Citizen Dog (film)

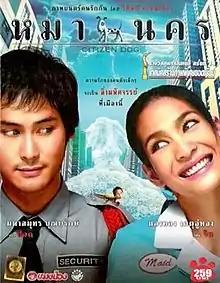
DVD cover

Citizen Dog is a 2004 Thai romance film, directed by Wisit Sasanatieng and based on a novel by Wisit's wife, Koynuch (Siriphan Techajindawong), which was illustrated by him. The second film by the director of "Tears of the Black Tiger", it is a colorful story set in contemporary Bangkok, where a boy (Pod) without a goal in life falls in love with a girl (Jin) who lives for her dreams. The film is frequently compared with the French movie "Amélie". One of the main themes of the movie is that people will only find something from the moment when they stopped looking for it.